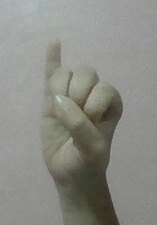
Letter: meem